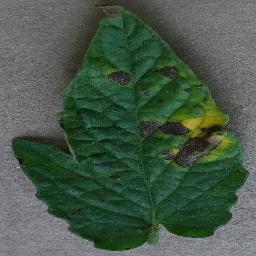
Label: Tomato___Early_blight